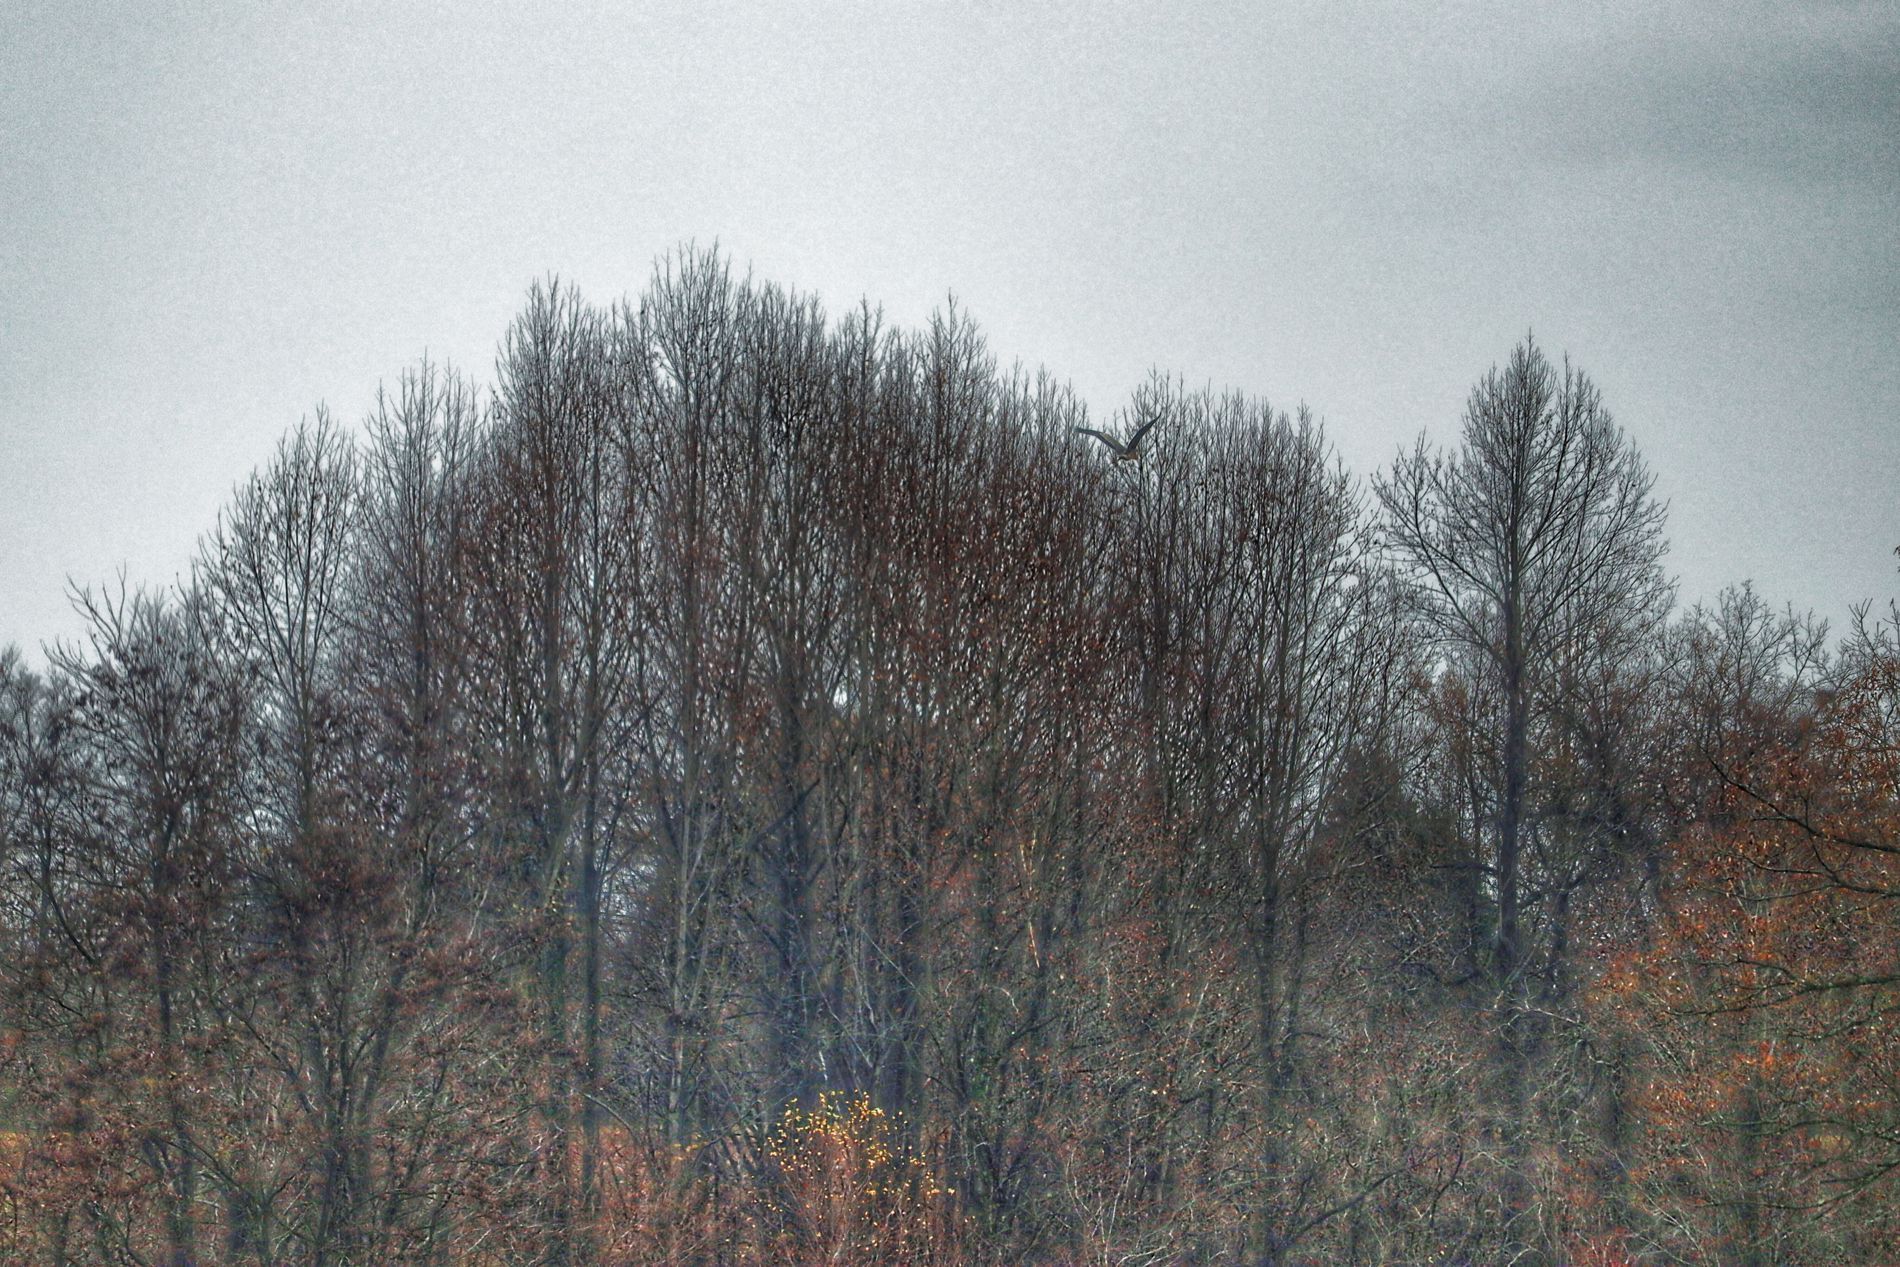
Line Of Trees With A Sky Backdrop
This photo captures a scene displaying a wide range of bare trees most likely in late autumnd or at the beginning of the winter as trees appear to be leafless However there're some trees with brown and orange leaves. The photo's backdrop is dominated by the cloudy sky. also a bird can be seen flying in the very foreground of the photo.
A medium-shot taken for a scene featuring a dense line of bare trees most likely in late autumn or at the beginning of the winter. Some trees appear to have orange and brown leaves. and the cloudy sky is domnating the photo's background whilst a bird is flying towrds the depth of the photo. The photo's colour palette is dominated by Grays and whites of the sky, while the trees are various shades of brown and dark gray. There's also subtle faded hints of orange and brown in the trees. The overall scene evokes a sense of melancholy stemming from cold and silence in addition to a sense of contemplation.
Labels: Plant, Vegetation, Tree, Nature, Outdoors, Land, Woodland, Weather, Ice, Scenery, Animal, Bird, Winter, Snow, Grove, Storm, Fir, Blizzard, Frost, Fog, Landscape, Sky, Conifer, Trees
Camera: Canon Canon EOS Rebel SL3
Lens: EF-S55-250mm f/4-5.6 IS STM
Aperture: F5.6
Exposure: 1/1000 sec
ISO: 250
Focal length: 250